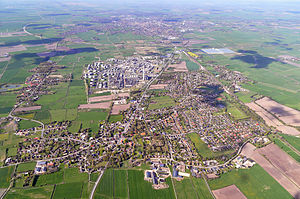
Hemmingstedt
Luftfoto af byen og olieraffinaderiet
Hemmingstedt er en by og kommune i det nordlige Tyskland, beliggende i Amt Kirchspielslandgemeinde Heider Umland i den centrale del af Kreis Dithmarschen. Kreis Dithmarschen ligger i den sydvestlige del af delstaten Slesvig-Holsten.